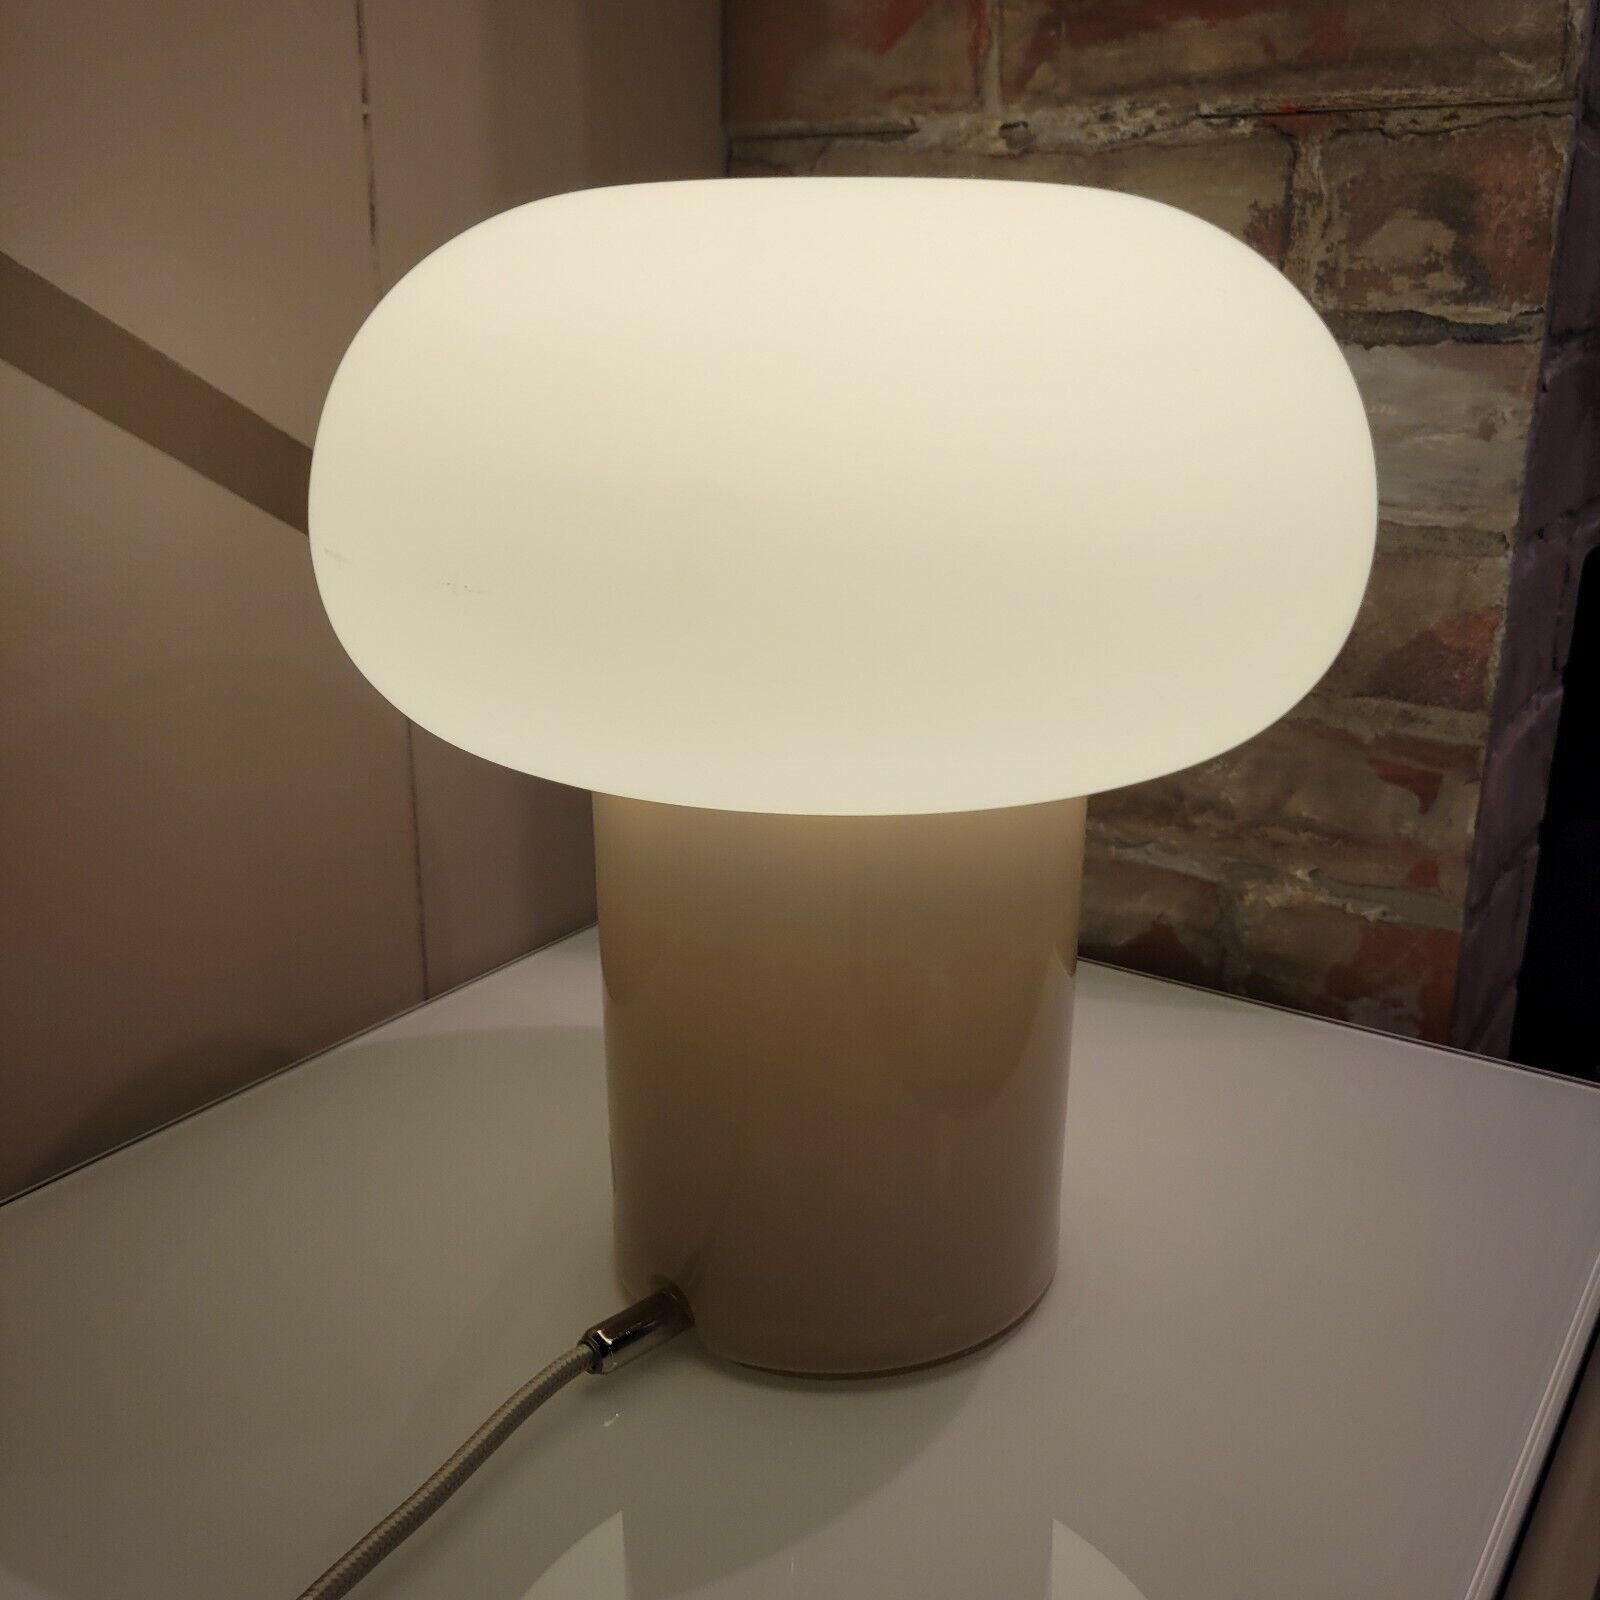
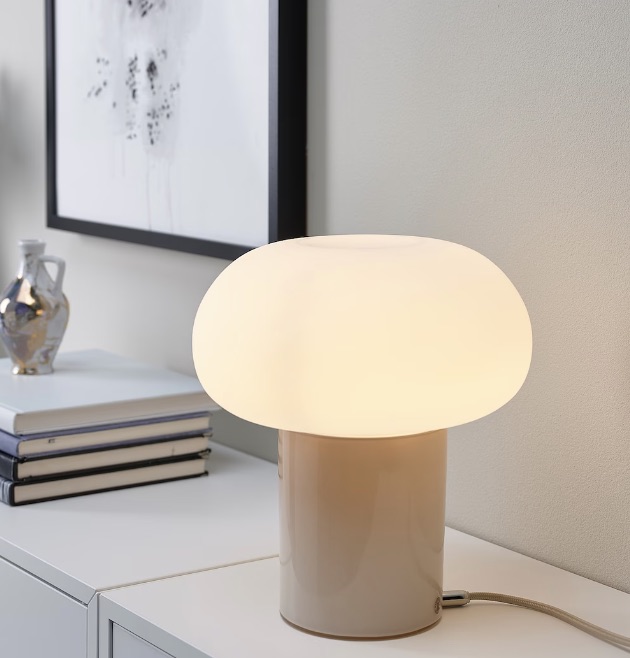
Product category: misc
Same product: yes